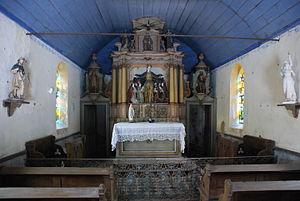
Haucourt-Moulaine est une commune française située dans le département de Meurthe-et-Moselle, en région Grand Est. Ses habitants sont les Haucourt-Moulainois. La commune est divisée en trois : la ville de Saint-Charles qui est la plus grande des trois et qui représente plus de la moitié des habitants, le village d'Haucourt, et le plus petit village : Moulaine.